Jonty Usborne

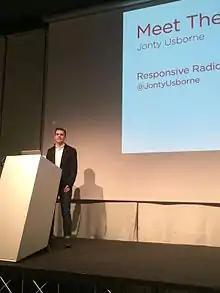
Usborne speaking at the 2015 Radiodays Europe conference in Milan

Born in Brussels, raised in Old Greenwich, Connecticut, and educated at Haileybury & Imperial Service College, Usborne became involved in student radio in 2009, after commencing studying economics at the University of Bath. After being elected in 2011 to the position of head of online media at University Radio Bath—the university's student radio station—he developed FRANCESCA, a station management system and console for the UK's Radioplayer application. Usborne submitted his system for consideration in the Best Technical Innovation category at the 2013 Student Radio Awards, and was awarded gold that November. The judges described his application as "a real innovation".